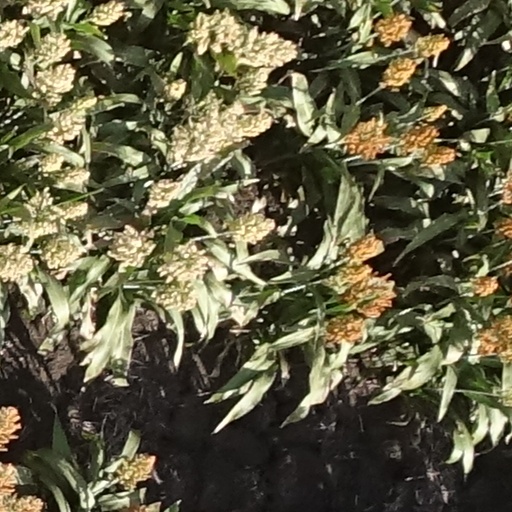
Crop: sorghum